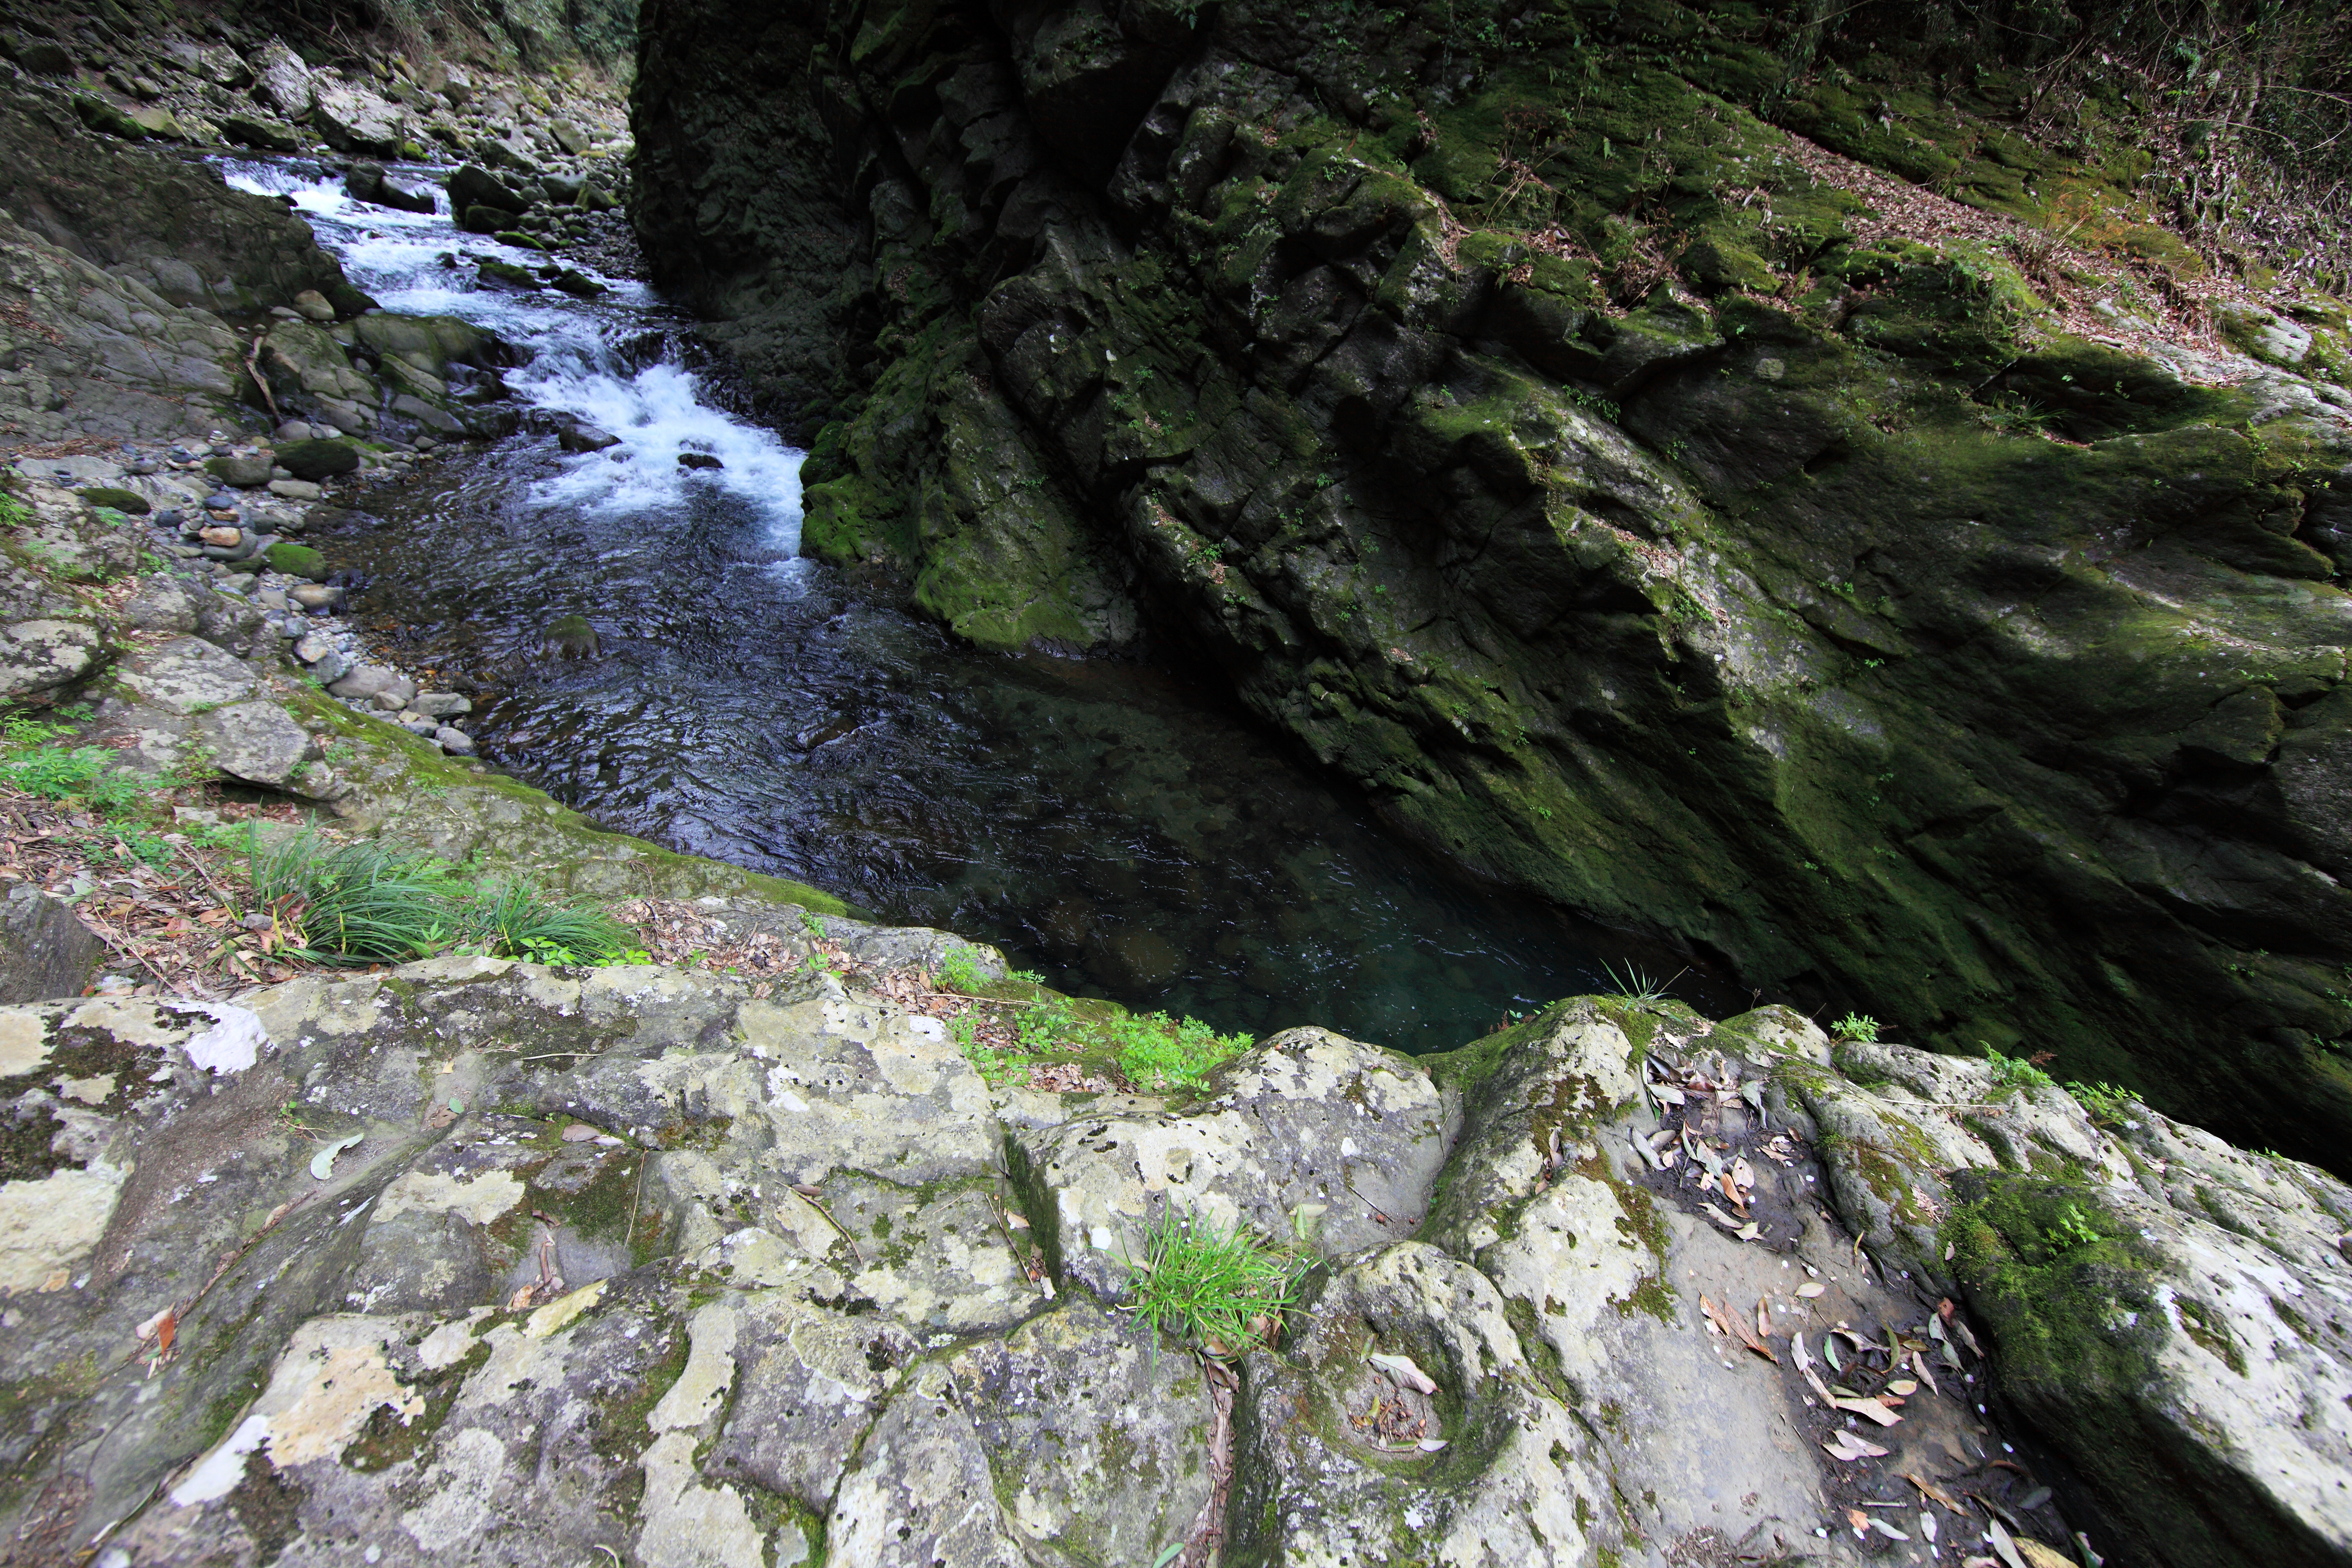
tree, water, rock, wilderness, mountain, trail, flower, river, valley, formation, cliff, stream, high, rapid, terrain, ridge, body of water, geology, ravine, 5d, hires, markii, water feature, hi, res, resolution, canonef14mmf28liiusm